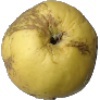
Label: golden_apple